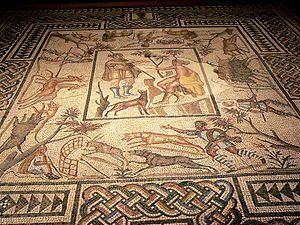
Sol en mosaïque romaine, du 3ème siècle, de la Villa Laure à Villelaure dans le Vaucluse (France), exposé à Los Angeles au Museum d'Art (Californie - USA)3rd Century CE Roman mosaic floor from Villalaure France 5
Le lévrier est un chien longiligne, aux longues pattes fines, au corps souple et léger, très musclé, tendineux, bâti pour la course. Actuellement, il existe 13 races classées dans le groupe 10 et 5 races réparties dans le groupe 5 de la nomenclature officielle établie par la Fédération cynologique internationale.